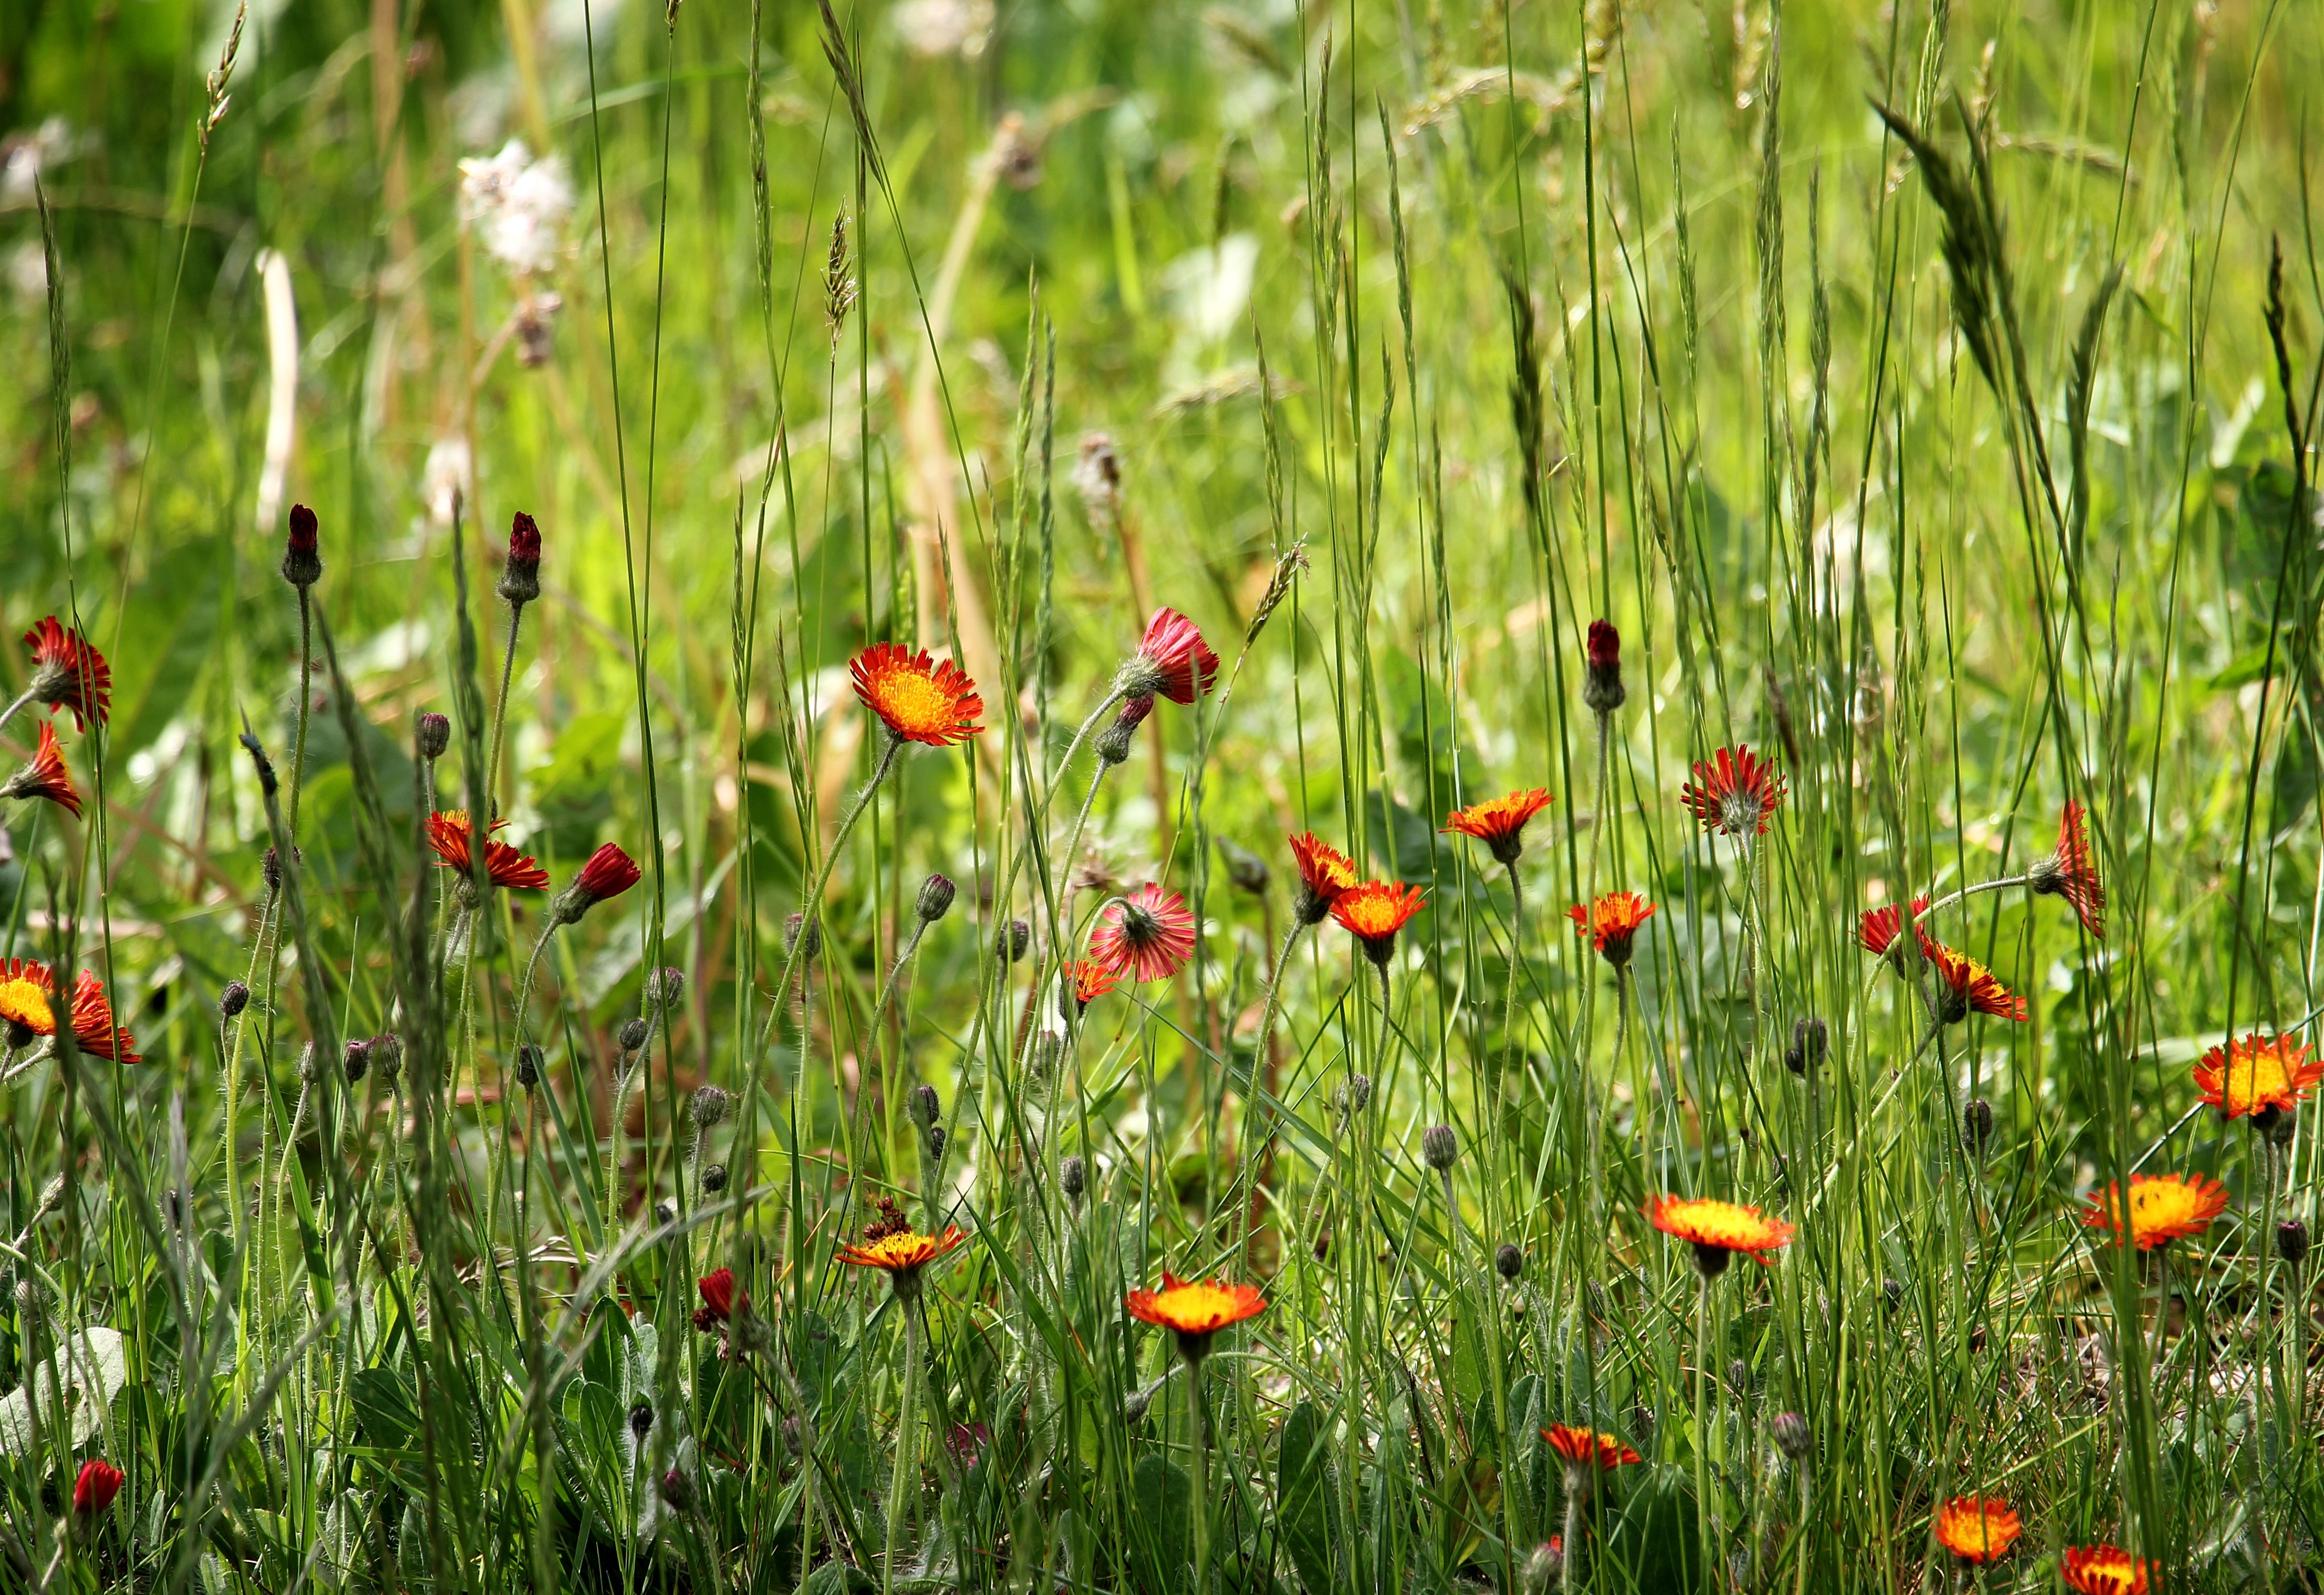
nature, grass, plant, field, lawn, meadow, prairie, flower, bloom, spring, green, pasture, botany, colorful, garden, flora, wild flower, wildflower, flowers, pointed flower, grassland, habitat, ecosystem, coquelicot, grasses, flowering plant, blades of grass, wild flower meadow, meadow with wild flowers, lawn with wild flowers, natural environment, grass family, land plant